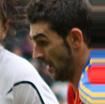
Age: 22